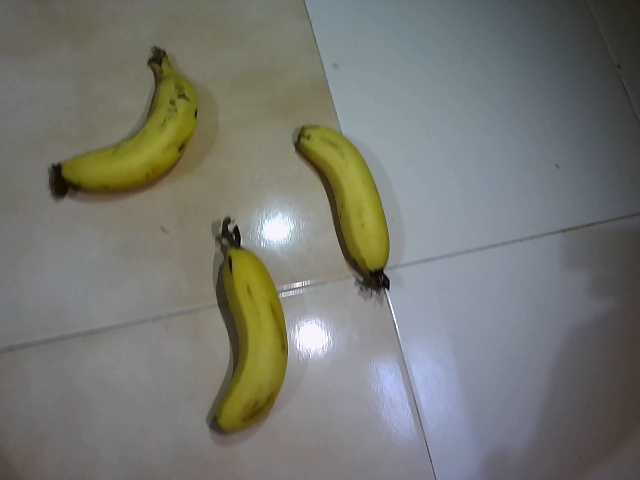
Label: Ripe_Banana